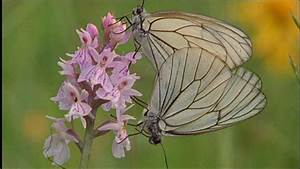
Label: farfalla